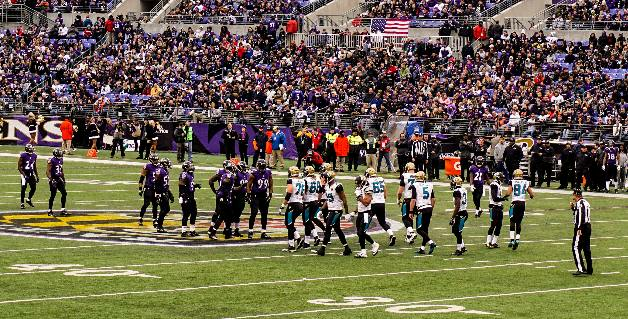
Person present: No